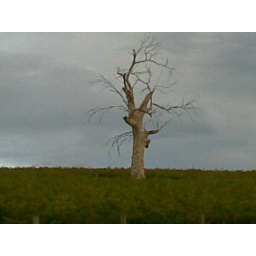
A tree in a field